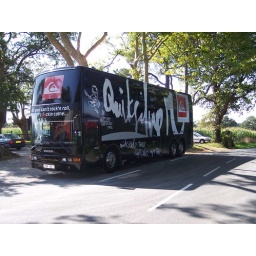
My mates tour bus in its newcolours will be see all over Europe..surf street and snow